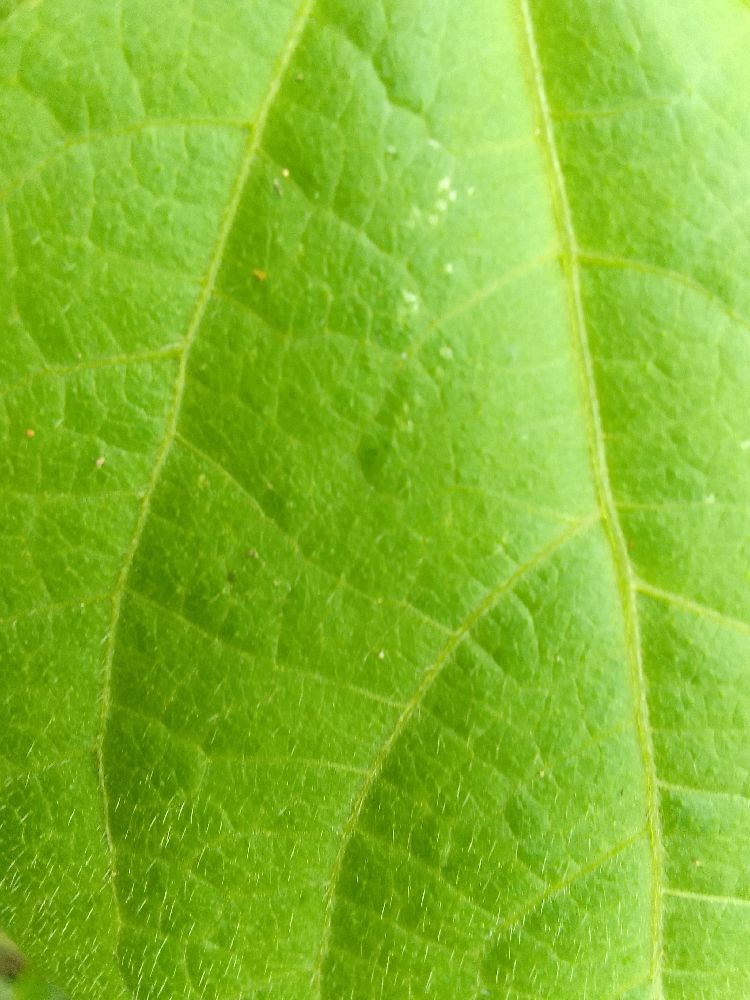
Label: healthy